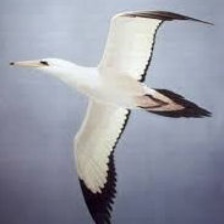
Species: ABBOTTS BOOBY
Scientific name: PAPASULA ABBOTTI